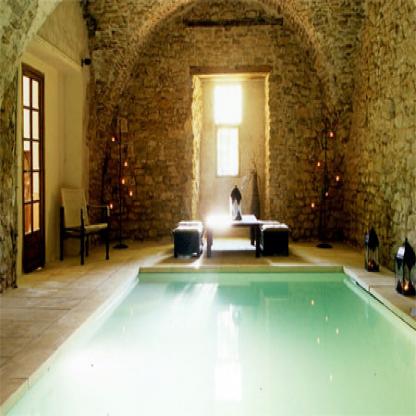
Scene: Indoor